Sainte Marie among the Iroquois

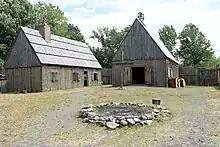
Chapel inside the mission palisade.

The "Jesuits" built the mission at the invitation of the Onondaga nation of the Iroquois Confederation. The Iroquois Confederation was also